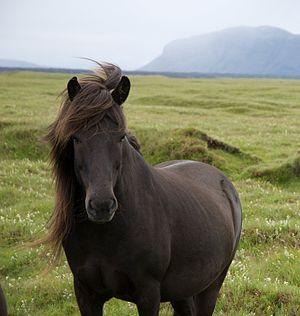
L'islandais est un cheval de selle de petite taille qui forme l'unique race chevaline originaire d'Islande. Ces animaux sont vraisemblablement les descendants directs des montures amenées en bateau par les Vikings lors de la colonisation de l'Islande. Les Islandais sont toujours restés très fiers de leurs chevaux qu'ils citent régulièrement dans leurs sagas. Les importations de chevaux sont interdites sur l'île depuis le Xᵉ siècle et de ce fait, l'islandais n'a pas subi de croisements depuis les années 900. Il resta très longtemps une race exclusive à l'île d'Islande et la sélection naturelle lui permit d'acquérir une grande résistance aux conditions climatiques en se contentant d'une nourriture pauvre.